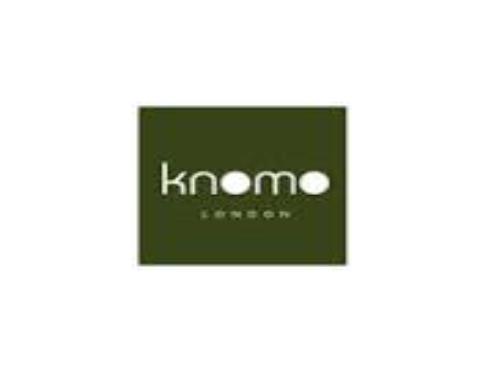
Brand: Knomo
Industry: Clothes